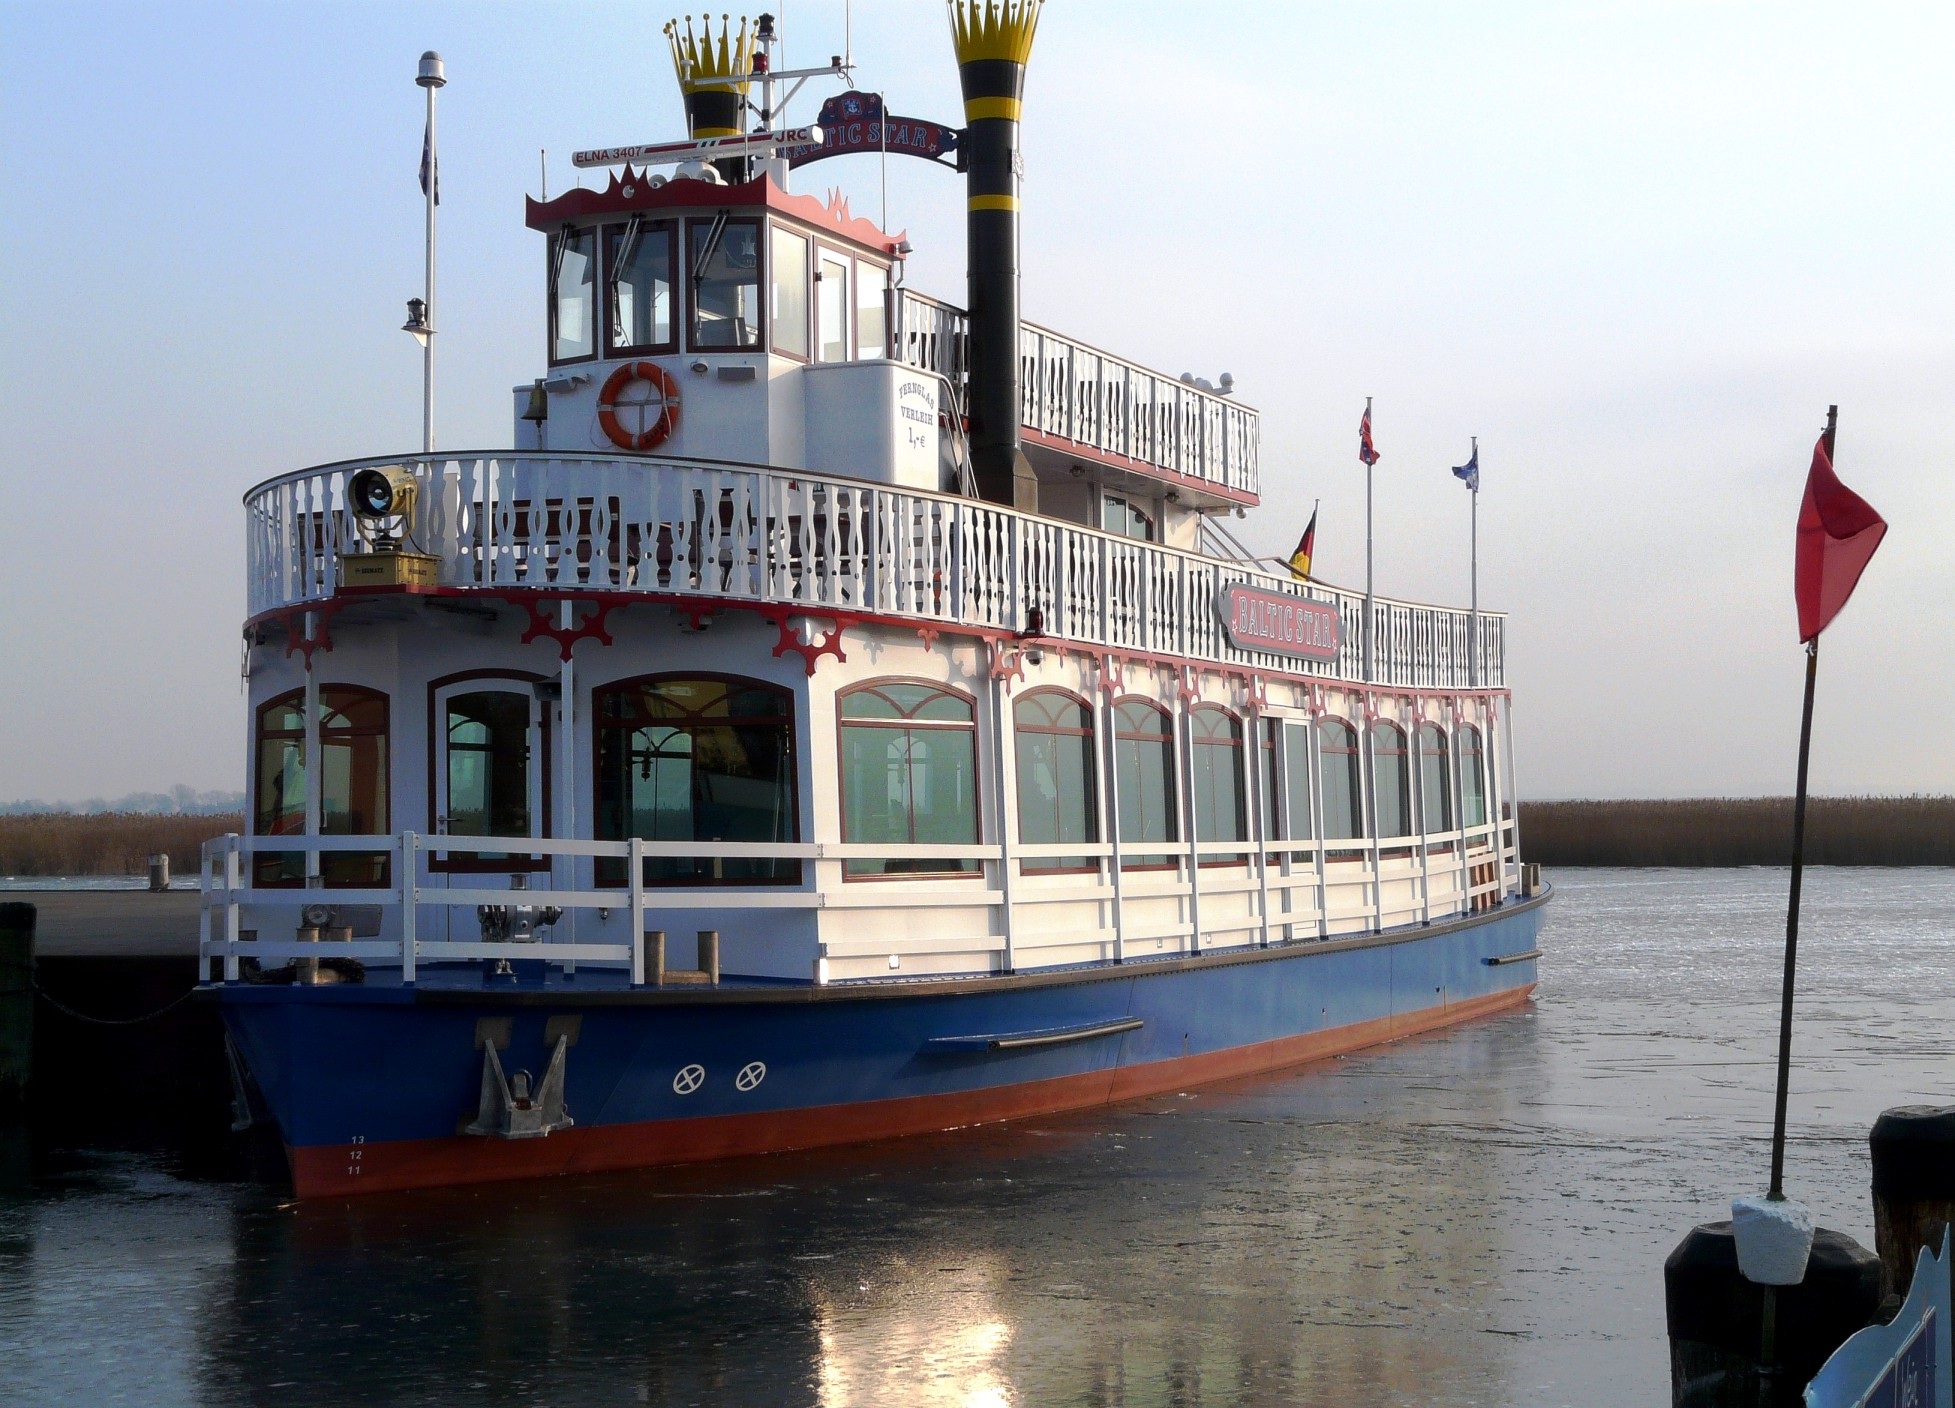
sea, boat, lake, ship, boot, vehicle, harbor, tourism, cargo ship, waterway, ferry, steamer, tugboat, watercraft, steamboat, fishing vessel, motor ship, passenger ship, paddle steamer, freight transport